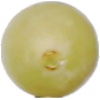
Label: Grape White 2